Shwak District

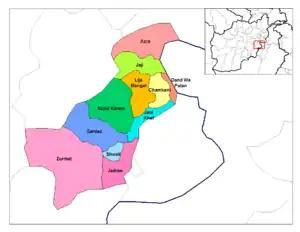
Districts of Paktia province

Shwak District is a district of Paktia Province, Afghanistan. The district is within the heartland of the Zadran tribe of Pashtuns. The estimated population in 2019 was 6,138.